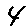
Label: 4